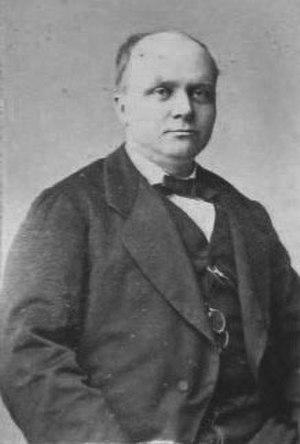
Albert Descamps (1832-1910), député du Gers, maire de Lectoure.
Albert Descamps, né le 13 octobre 1832 à Lectoure et mort le 21 octobre 1910 à Lectoure, est un homme politique français. Il est le petit-fils de Bernard Descamps, conventionnel et député du Gers.
Le musée Eugène-Camoreyt est le musée historique de Lectoure, dans le département du Gers. Hébergé dans l'hôtel de ville, c'est pour l'essentiel un musée lapidaire et archéologique qui regroupe des vestiges préhistoriques, gaulois, gallo-romains et en particulier la plus importante collection d'autels tauroboliques du monde. Il dépend aujourd'hui du réseau de Conservation départementale du patrimoine, dont le siège est à l'abbaye de Flaran.
Lectoure est une commune française située dans le département du Gers en région Occitanie.